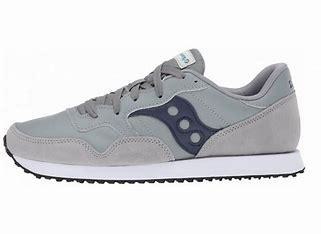
Brand: Saucony
Model: DXN